Pep Coll

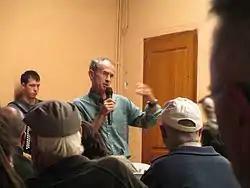
Pep Coll

Josep Coll i Martí (born October 16, 1949 in Pessonada, Conca de Dalt, Pallars Jussà (Catalonia)), better known as Pep Coll, is a Spanish writer. A prolific author, he has cultivated all literary genres, including journalism (having contributed articles to the newspapers "Segre" and "El Periódico" and the magazine "Descobrir Catalunya"). His life and literary world are the Pyrenees, which have become a legendary universe. His works have been translated into several languages, including Spanish and Basque. In addition to his work as a writer, he has been teacher of language and literature.